DK (band)

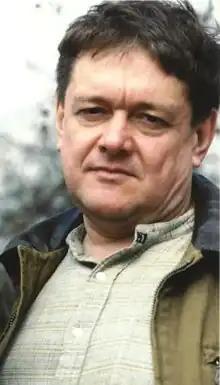
Sergey Zharikov, band leader, lyricist, songwriter, drummer and ideologist

During the ten years of its existence, the band went through a few lineups, and only the drummer Sergey Zharikov remained a constant member of the band. He was also the author of the lyrics and music. The first album was recorded in the basement of a Moscow hostel on tape. The first vocalist was the singer Evgeny Morozov, a graduate of the Gnesin school of music. In 1984, Morozov was jailed for speculation.